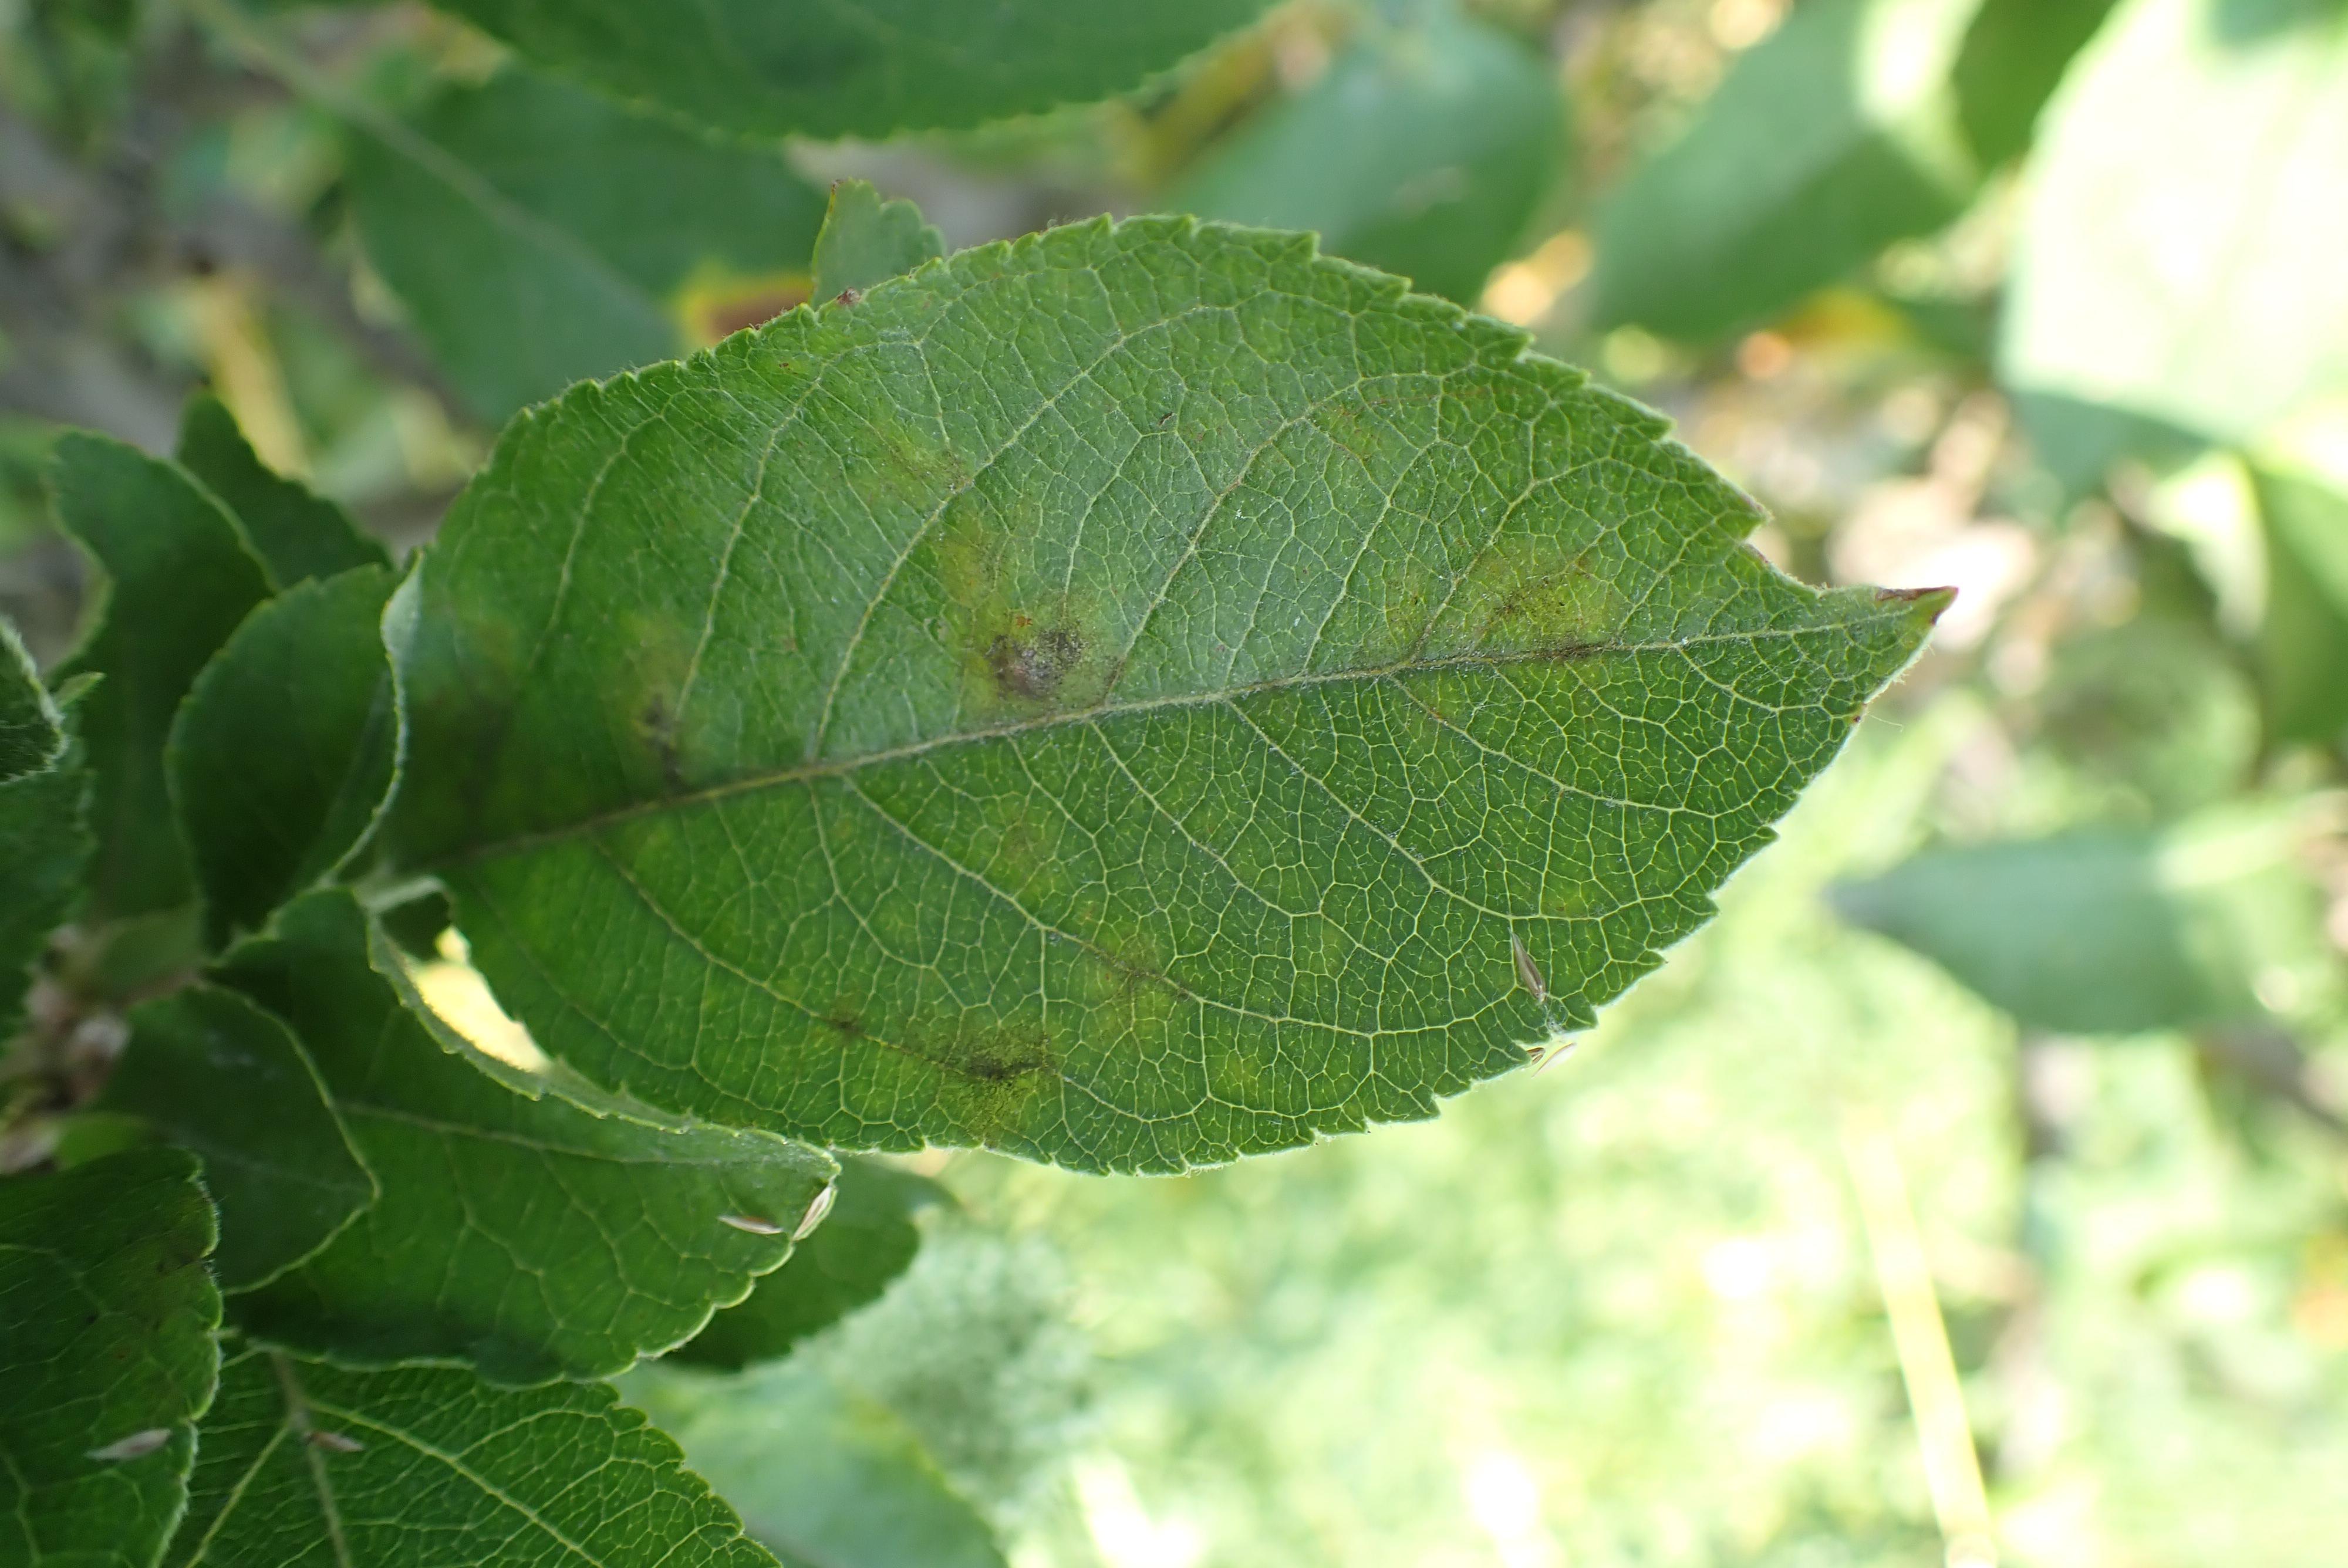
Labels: scab